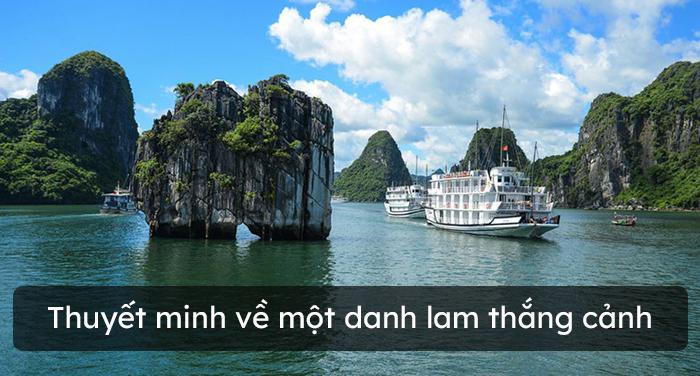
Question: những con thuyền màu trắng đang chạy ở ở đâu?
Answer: ở trên một vùng biển có nhiều núi đá